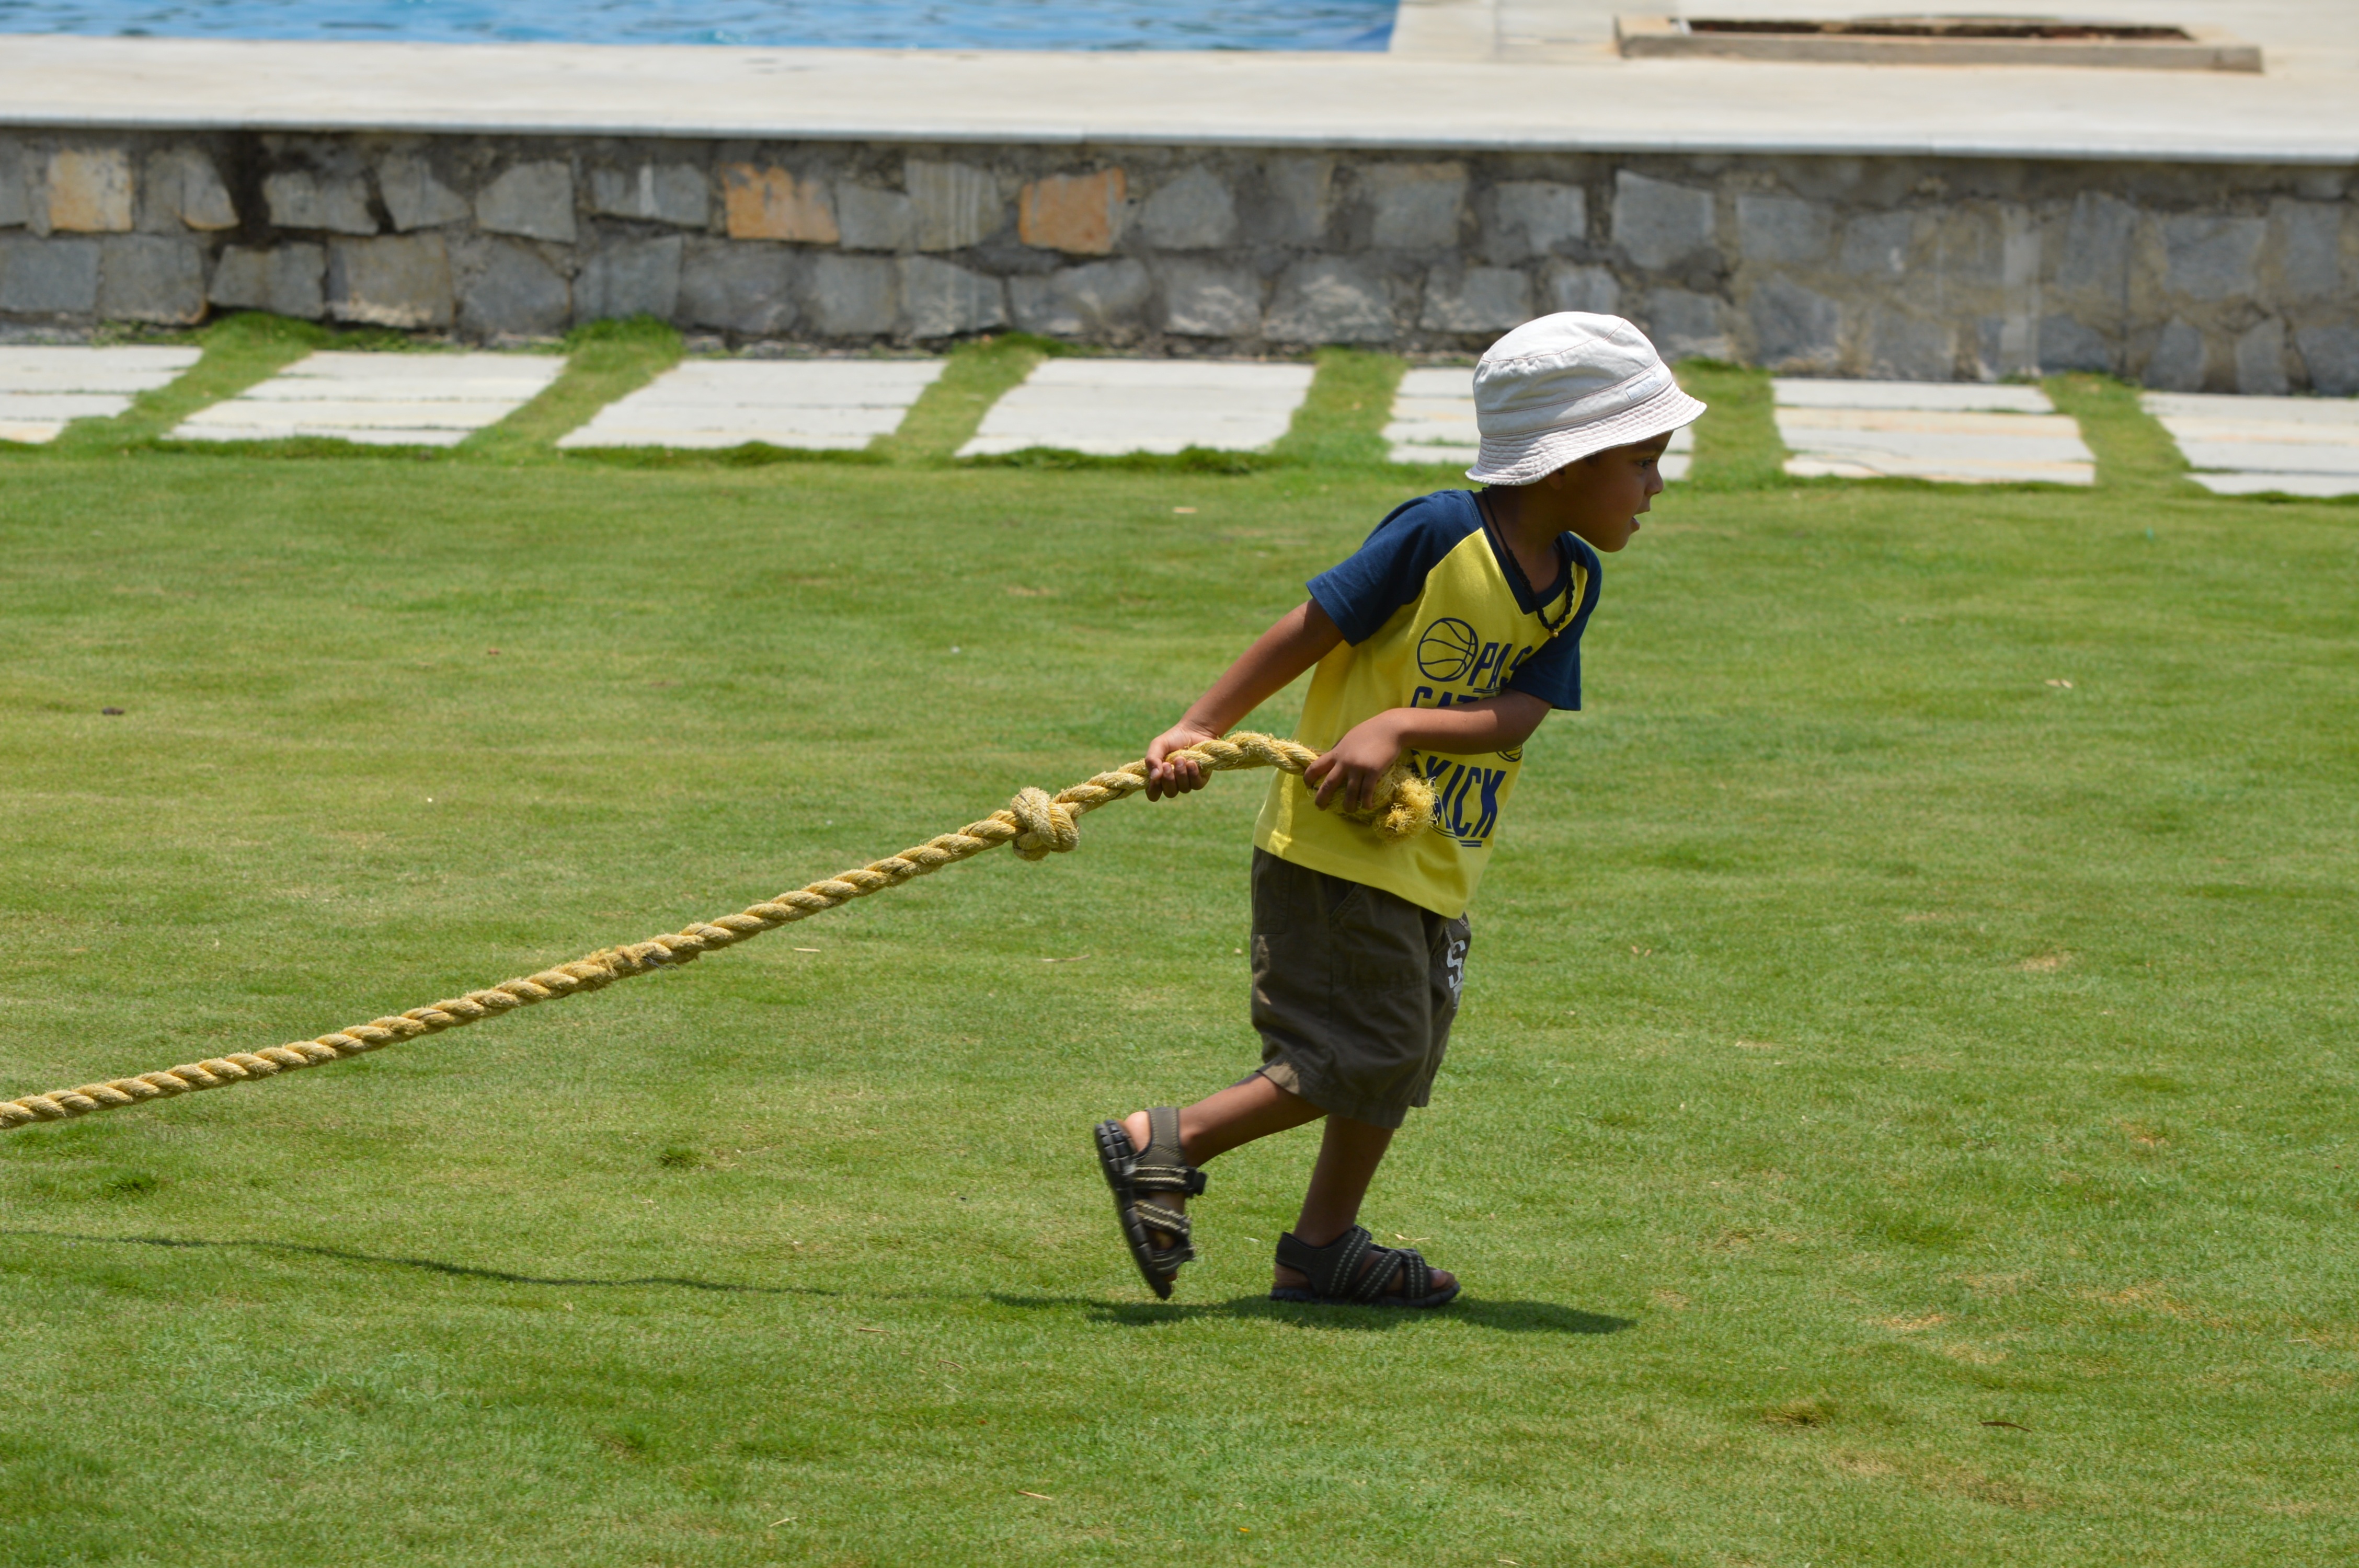
rope, lawn, game, cute, young, child, childhood, sports